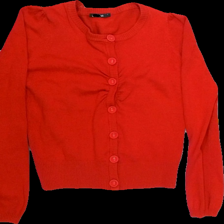
View: front
Type: Cardigan
Category: Ladies
Brand: Gina Tricot
Colors: Red
Material: 44%acrylic 36%cotton 18%nylon 2%spandex
Pattern: Plain
Cut: Regular
Size: S
Season: All
Trend: No trend
Stains: No
Price range: <50
Recommended usage: Export